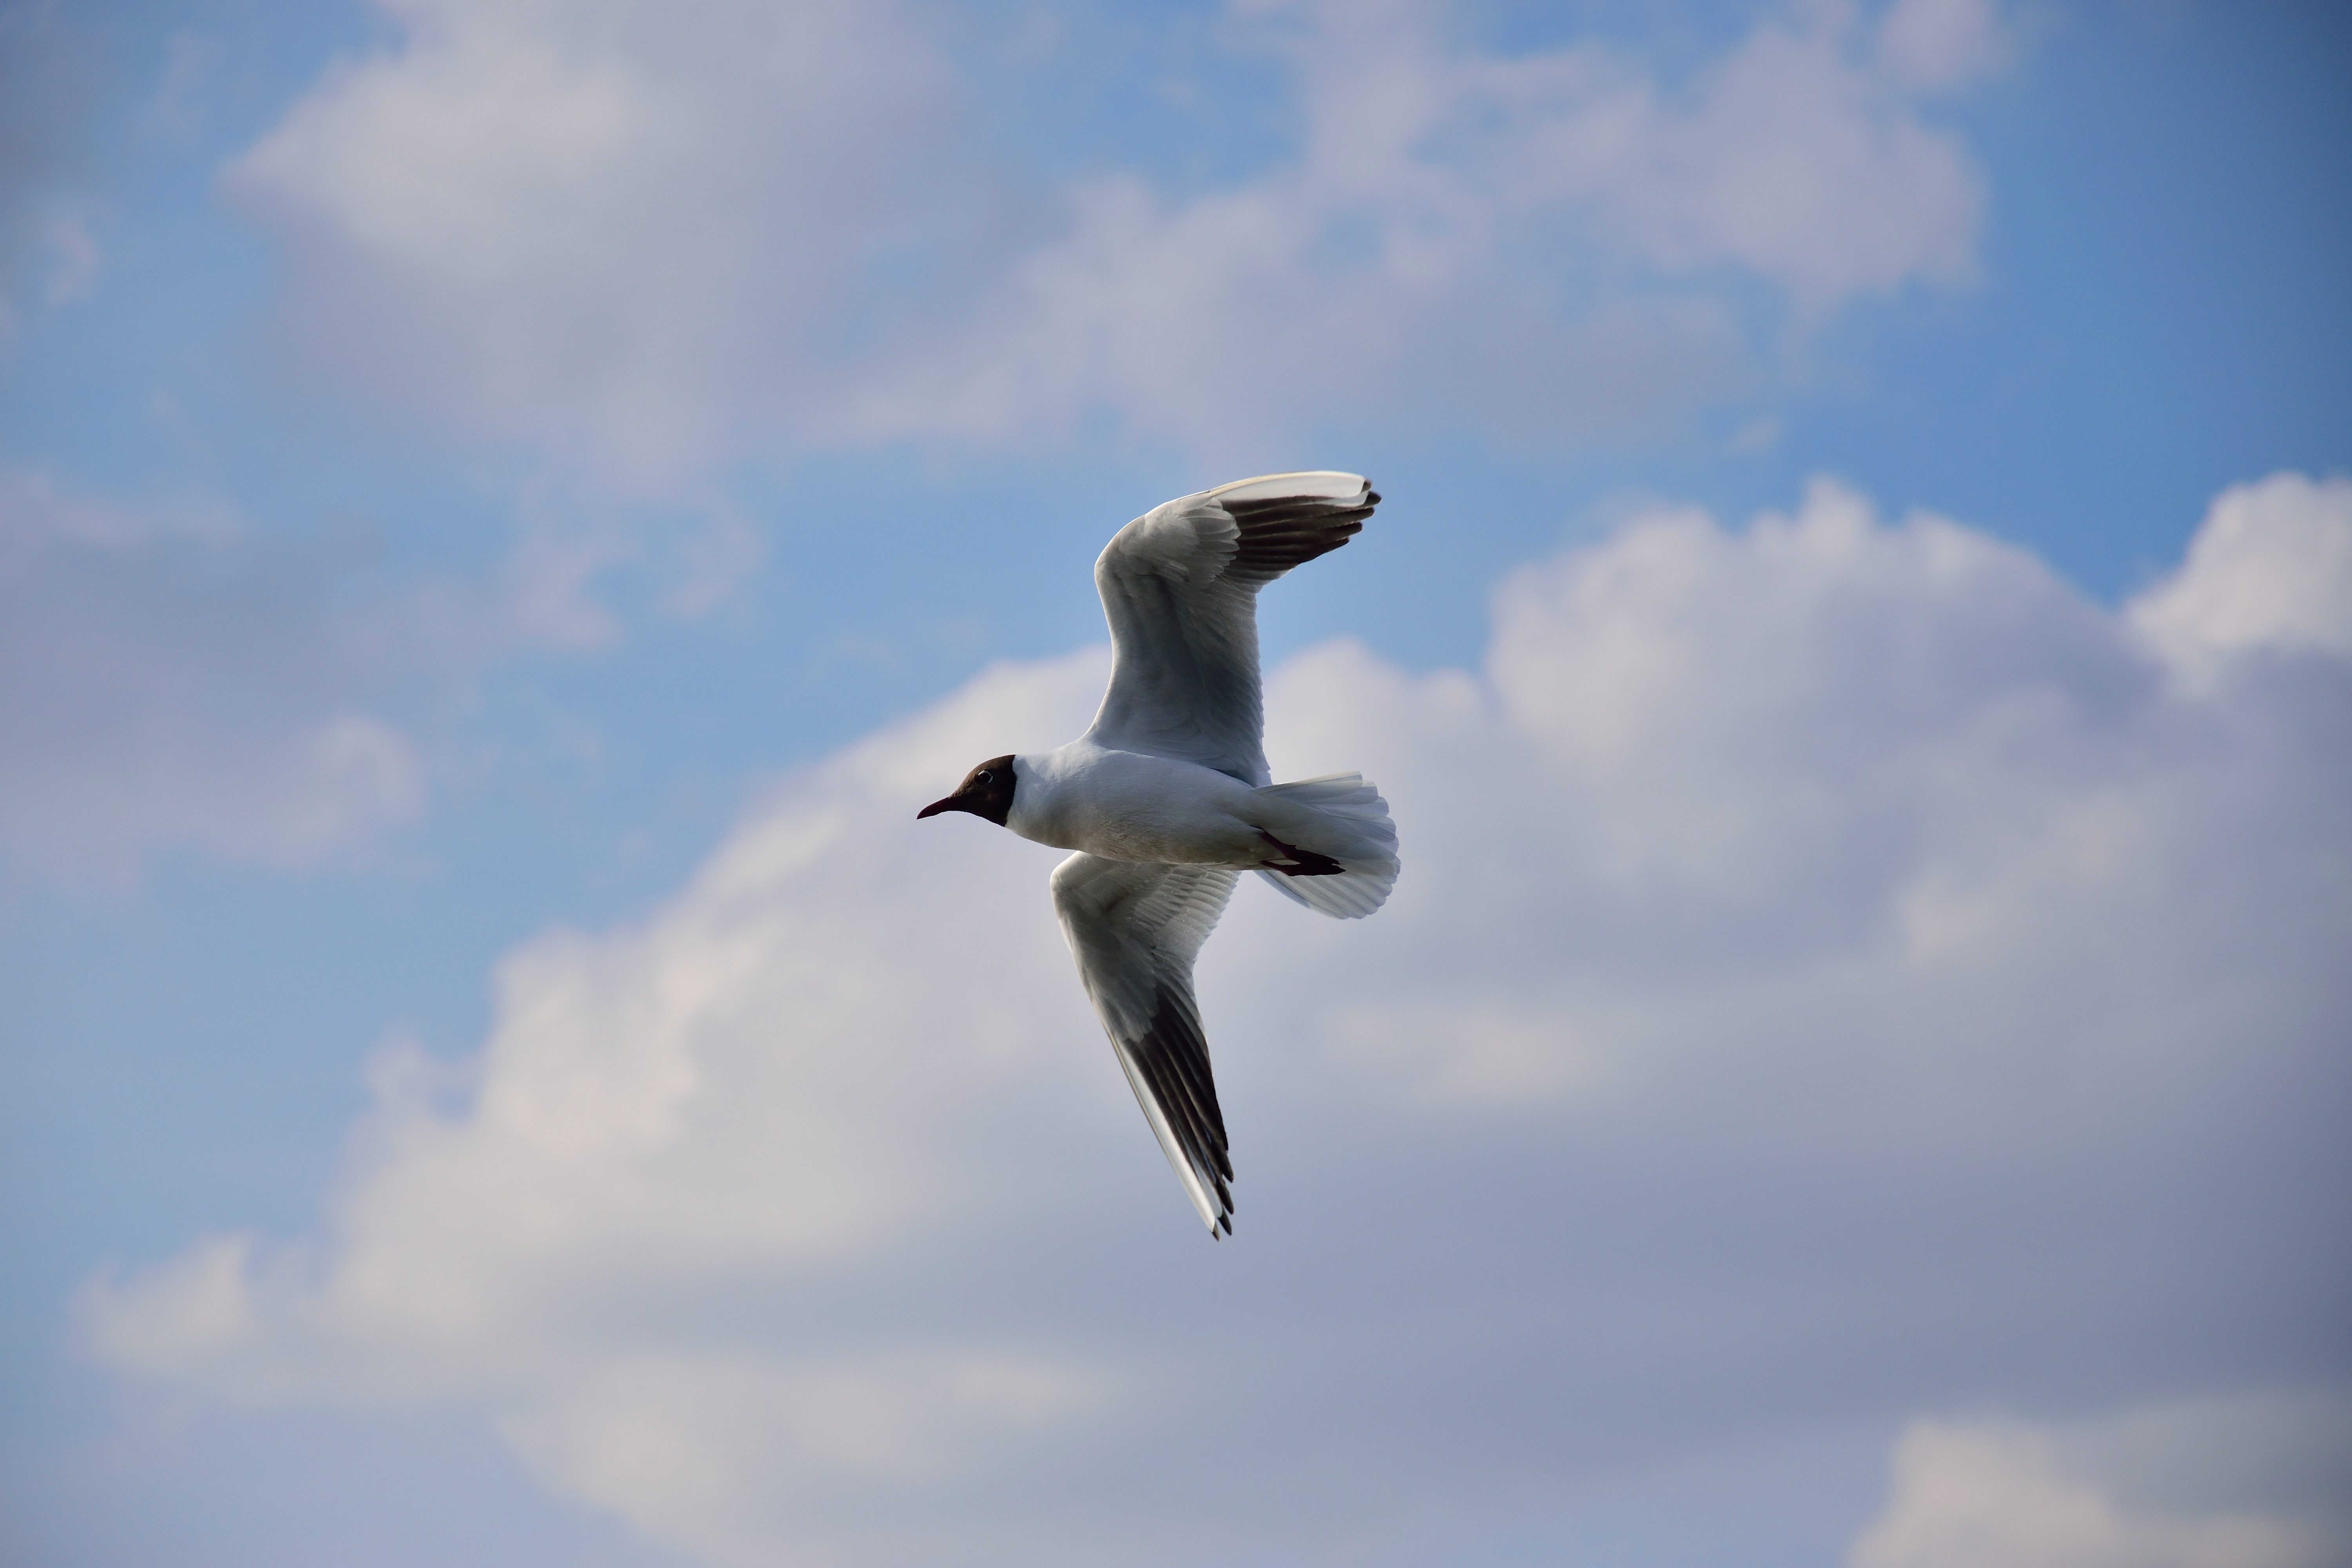
sea, nature, bird, wing, cloud, sky, pen, seabird, seagull, gull, flight, blue, wings, animals, vertebrate, wild birds, charadriiformes, atmosphere of earth